The Crocodile Hunter: Collision Course

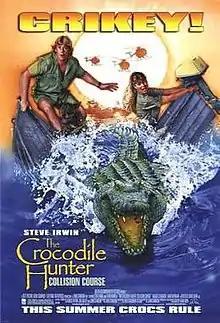
Theatrical release poster by Drew Struzan

The Crocodile Hunter: Collision Course is a 2002 adventure comedy film based on the nature documentary television series "The Crocodile Hunter". It stars Steve Irwin, his wife Terri Irwin in her film debut, Magda Szubanski and David Wenham, and was directed by frequent Irwin collaborator John Stainton. Released in between the series' fourth and fifth seasons, "Collision Course" follows Steve and Terri attempting to save a crocodile from "poachers", unaware that the two men are actually American CIA agents on their trail as the crocodile has unwittingly swallowed a satellite tracking beacon. This was Steve Irwin's final film appearance before his death in 2006.